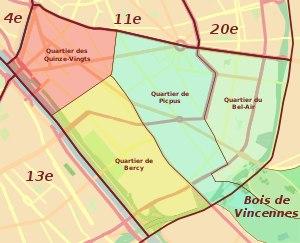
La route de ceinture du Lac-Daumesnil est une voie du bois de Vincennes à Paris, en France.
Le quartier de Bercy est le 47ᵉ quartier administratif de Paris, situé dans le 12ᵉ arrondissement.
Le 12ᵉ arrondissement de Paris est l'un des vingt arrondissements de Paris, la capitale française.